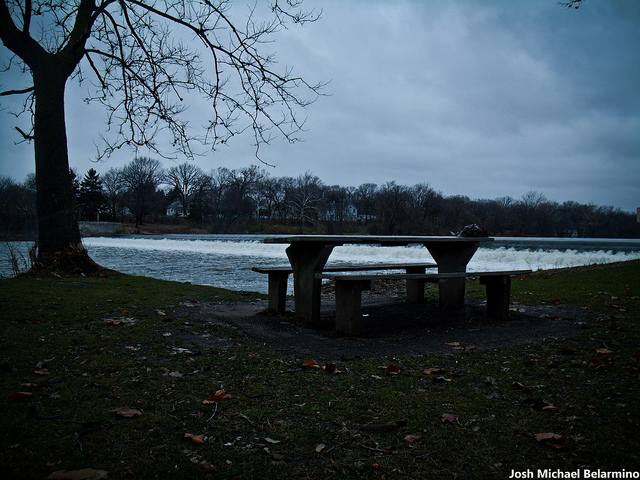
user: Given an image and a question. Answer the question in a short answer. Question: Is it day or night here? Short Answer:
assistant: day